Right-wing terrorism

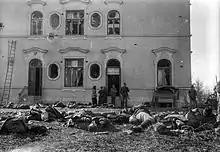
Murdered leftists in Tampere. (1918)

On January 6, 2021, a mob of rioters supporting President Trump's attempts to overturn the 2020 United States presidential election, stormed the U.S. Capitol during speeches made by Trump and his allies at a rally. After breaching multiple police perimeters, they damaged and occupied parts of the building for several hours. National Guard units from several states were called up to deal with the violence, while the riots resulted in six deaths (four rioters and two police officers), over 80 arrests, and 116 officers being injured. Several high-profile members of the government and Capitol security resigned, including the chief of the Capitol Police, the Sergeant-at-Arms of both the House of Representatives and the Senate. Over 70 other countries and international organizations expressed their concerns over the protests and condemned the violence. One group involved, the Proud Boys, was designated a terrorist organization in Canada. Since then, at least two dozen Proud Boys members and affiliates have been indicted for their alleged roles in the insurrection.